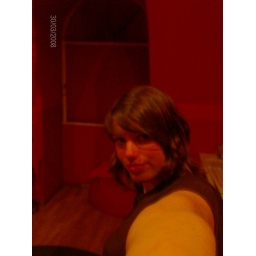
effect door lamp in kamer